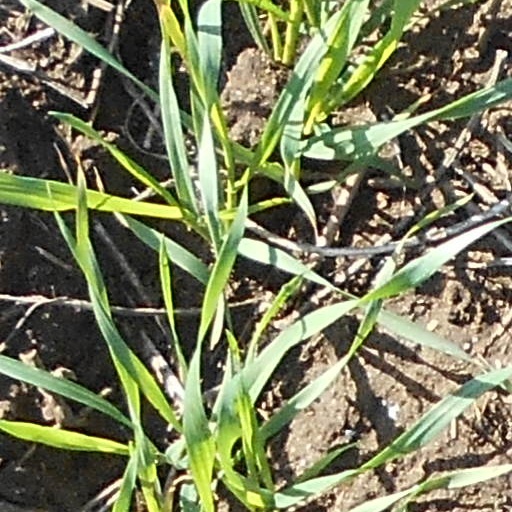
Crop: wheat